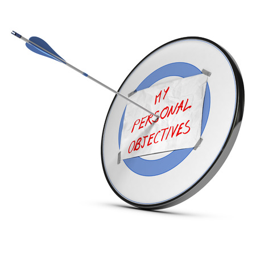
arrow hits the center of a target with a sheet of paper with my personal objectives handwritten on it , red , blue and gray colors over white background achieving goals conceptual 3d render stock photo